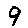
Label: 9